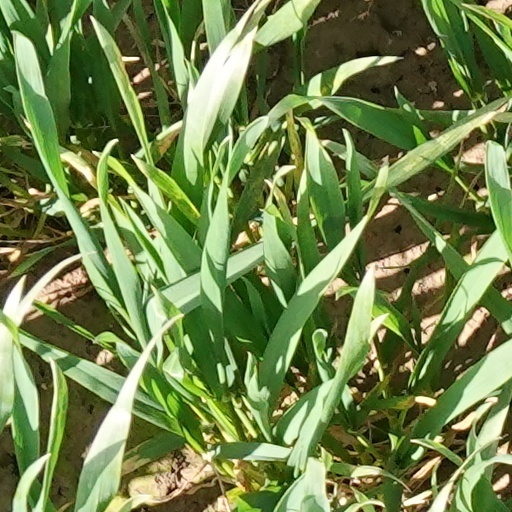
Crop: wheat